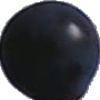
Label: blue_grape